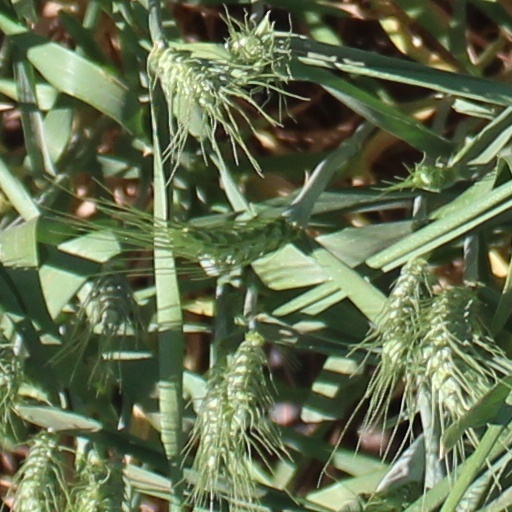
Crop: wheat